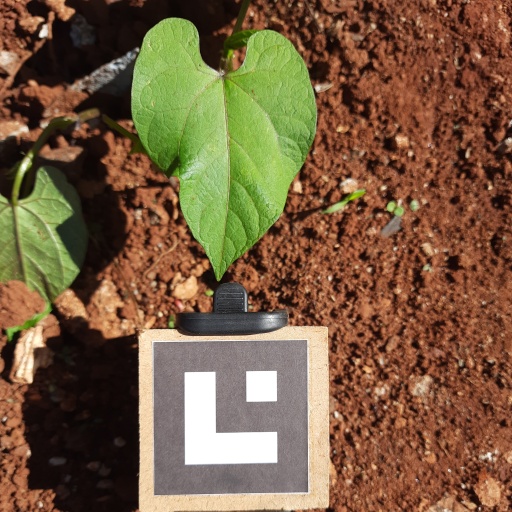
Observations: wavy surface, no eating holes, under sunlight